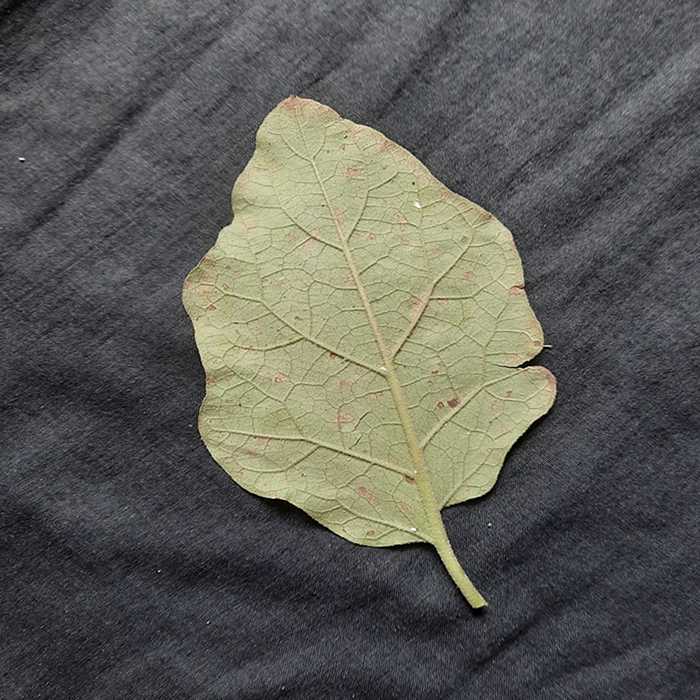
Plant: Eggplant
Label: Eggplant Cercopora leaf spot